Atlas des Géographes d'Orbæ

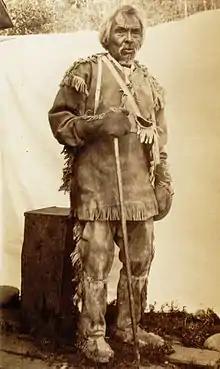
Athabascan shaman photographed around 1932.

The second volume covers the letters J to Q. In "The Land of Jade", Han Tao, an apprentice astrologer, is tasked by the Emperor to discover why his two masters failed to predict the rains that disrupted the imperial stay in the Jade Mountains. Investigating the "sun-birds" that astrologers use to identify the sunniest valleys, he concludes, after a brief inquiry, that the problem lies in the declining quality of the honey used to make the cakes employed in training the birds, causing them to wander and making them unfit for their task.